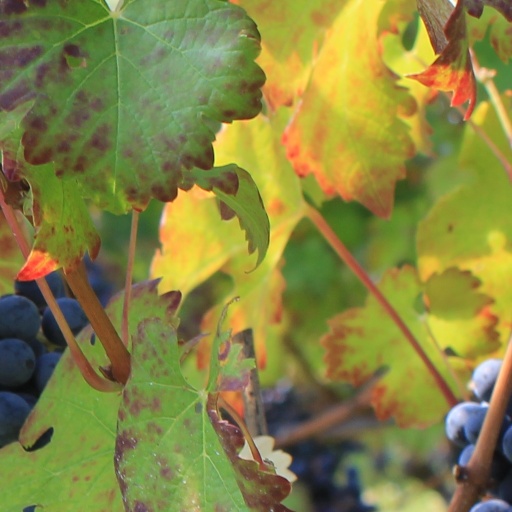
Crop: grape